Davidson Garrett

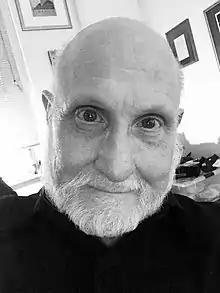
Davidson Garrett in 2016

Davidson Garrett (born September 11, 1952), also known as "King Lear of the Taxi," is an American poet and actor living in New York City, New York. He drove a New York City yellow taxi cab from 1978 until 2018 to supplement his acting and writing career. Garrett has authored six books of poetry, and has been published in many literary magazines, and poetry journals.